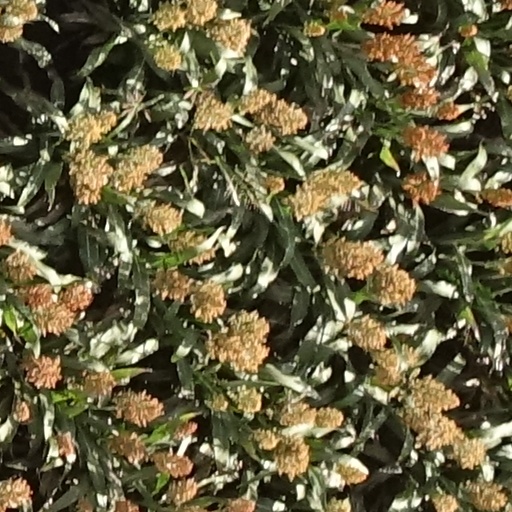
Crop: sorghum